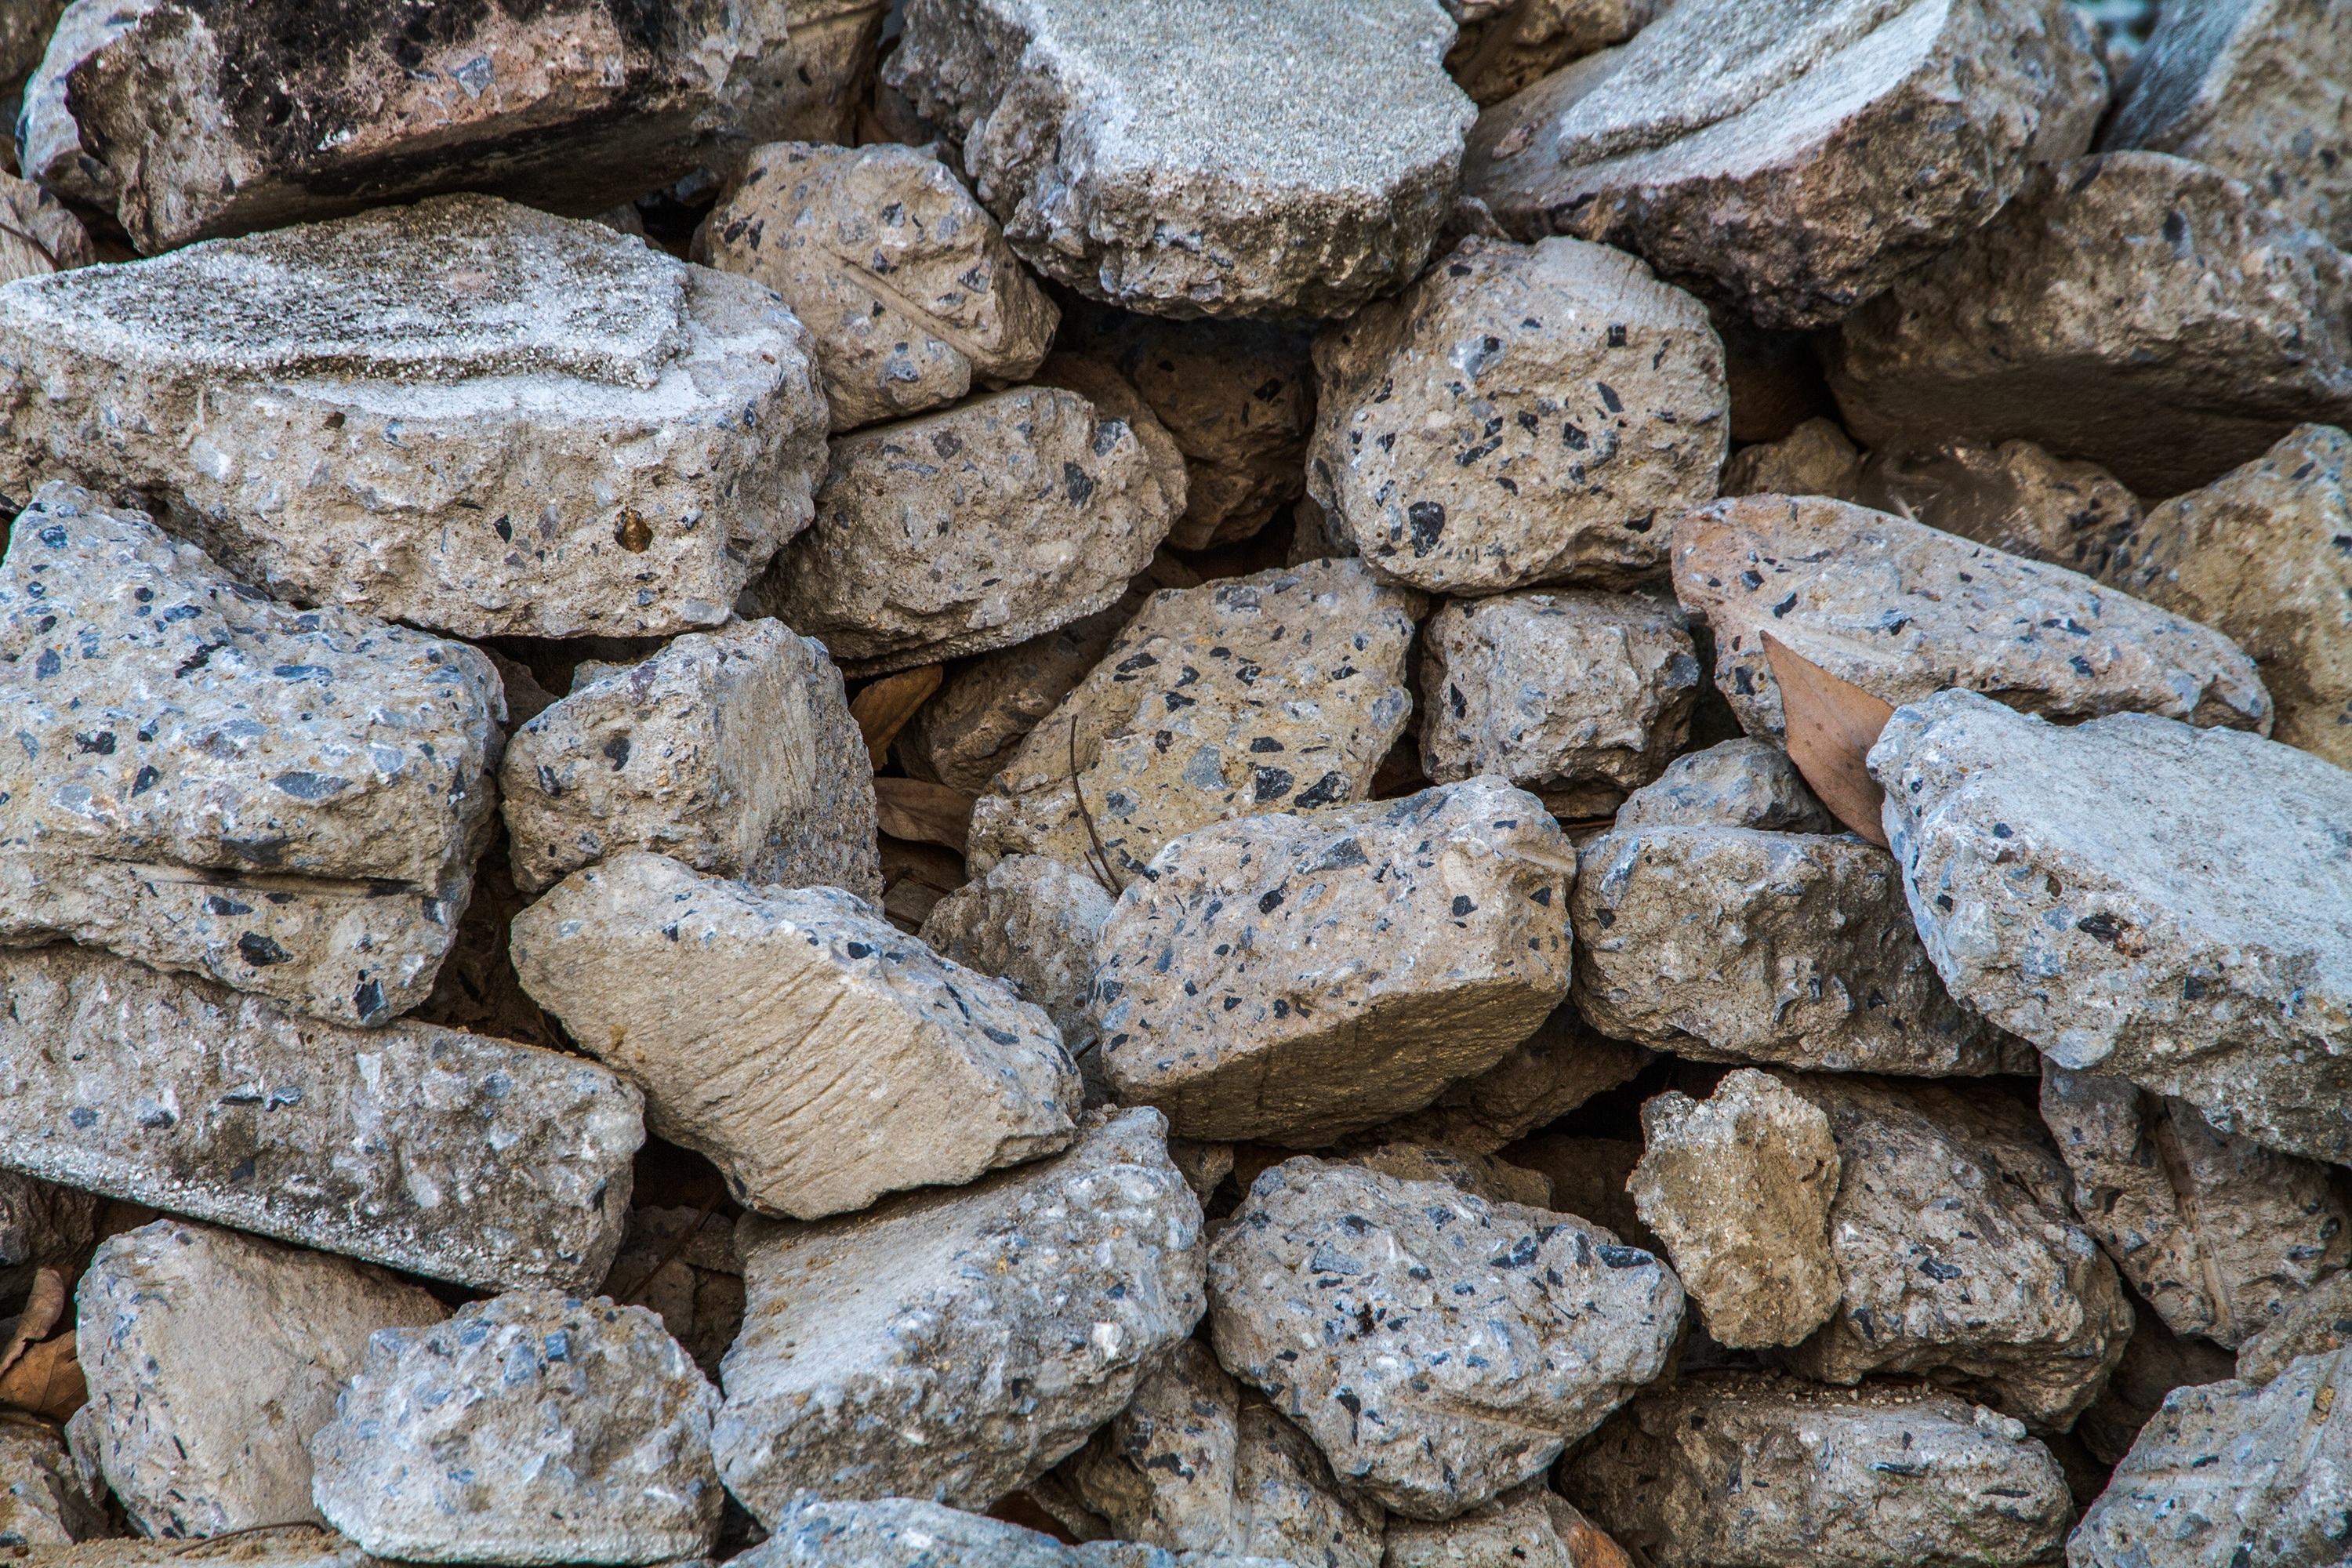
rock, wood, wall, pebble, soil, stone wall, material, rubble, geology, gravel, ruins, boulder, in the sand, bedrock, flooring, the bricks